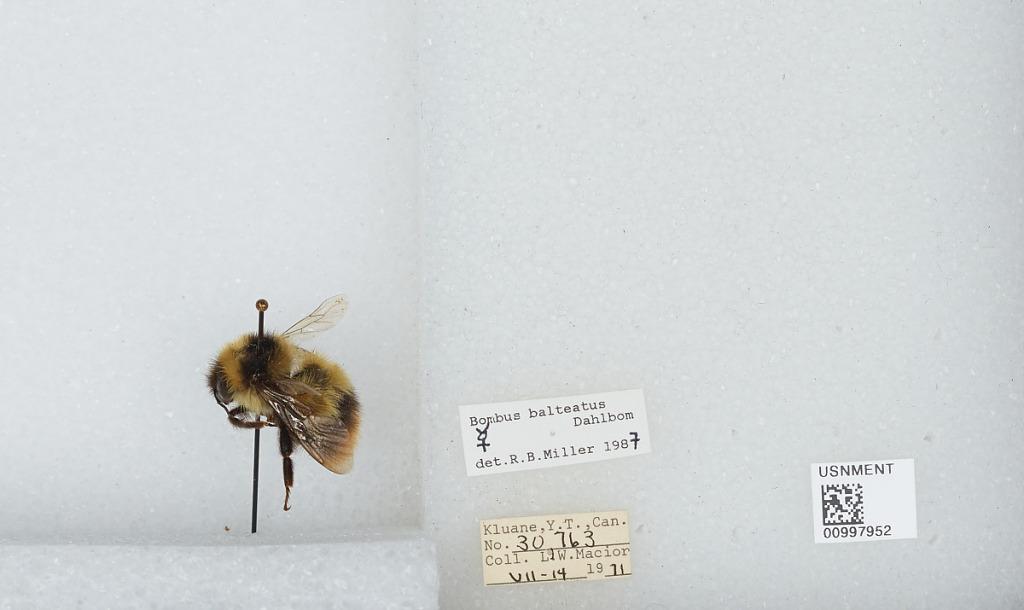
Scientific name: Bombus (Alpinobombus) balteatus Dahlbom
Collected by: L. Macior
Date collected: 1971-7-14
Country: Canada
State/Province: Yukon Territory
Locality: Kluane
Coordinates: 60.75, -139.5
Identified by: Miller, R. B.